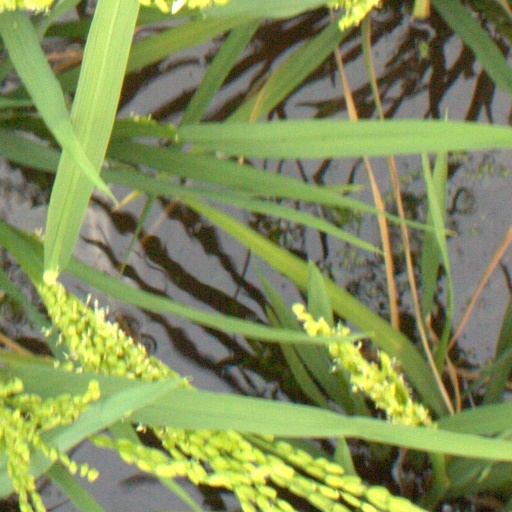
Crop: rice